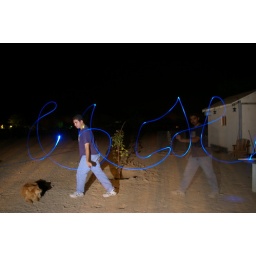
My son playing in the dark with a blue pen light. Long exposure, multiple flashes.